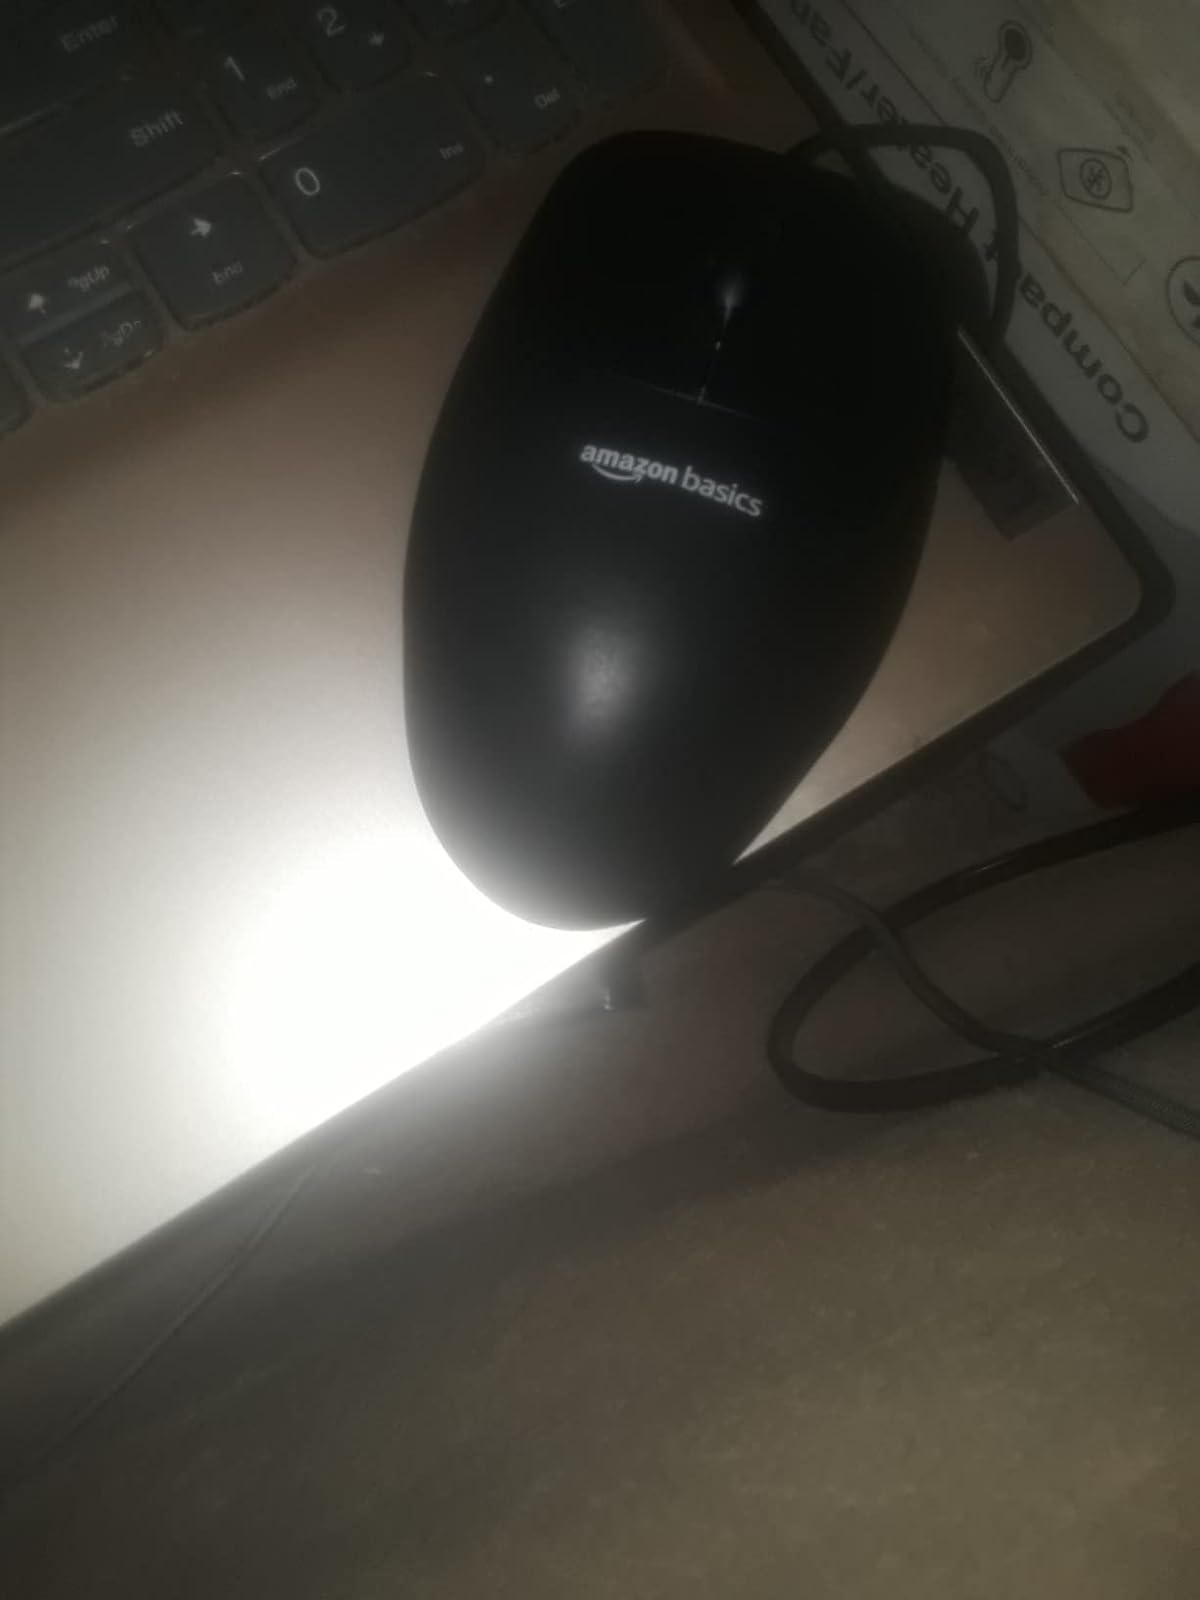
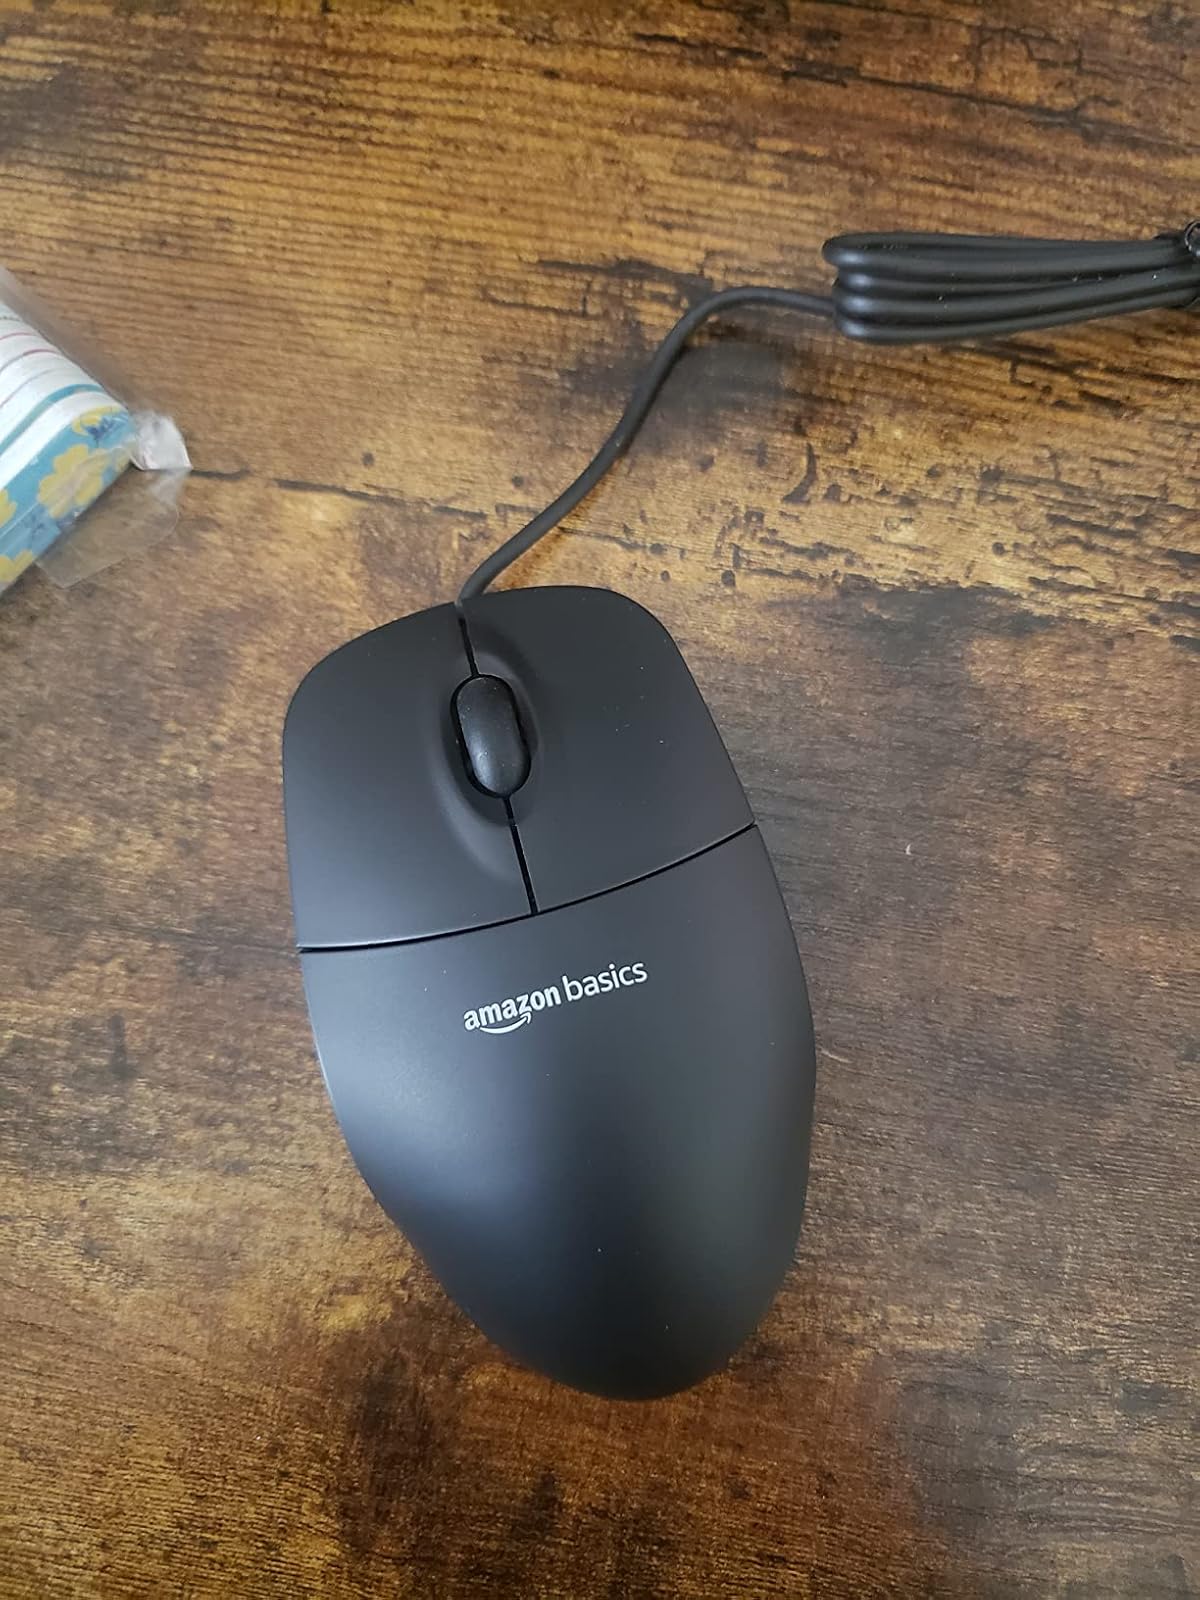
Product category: mouse
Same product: yes